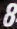
Number: 8